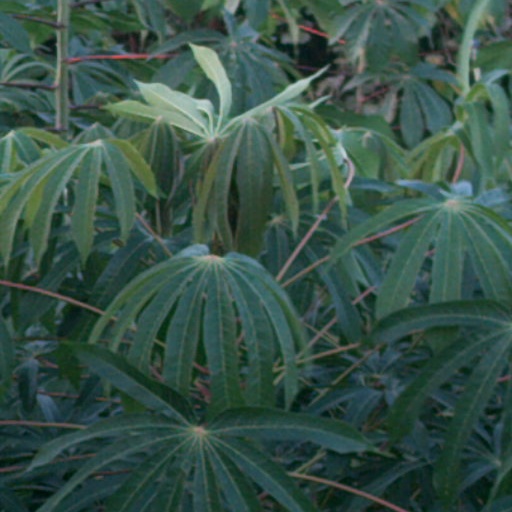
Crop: cassava